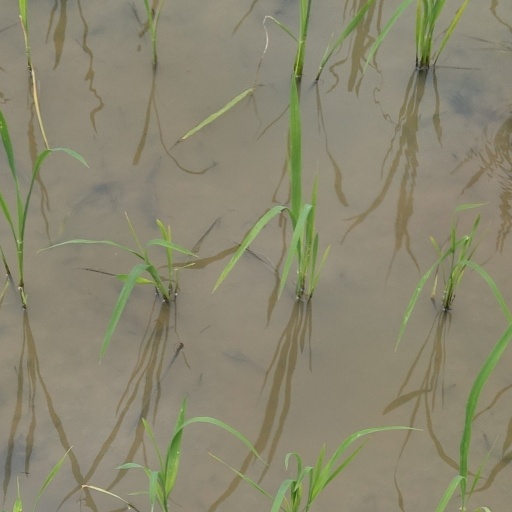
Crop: rice